Central School for the Deaf

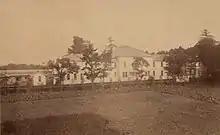
The Tokyo School for the Deaf, circa 1900

The , formerly the , is a public school for the deaf in , Suginami, Tokyo, managed by the Tokyo Metropolitan Board of Education. It was the first Deaf educational program to be established in the eastern capital during the Meiji period.